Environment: real
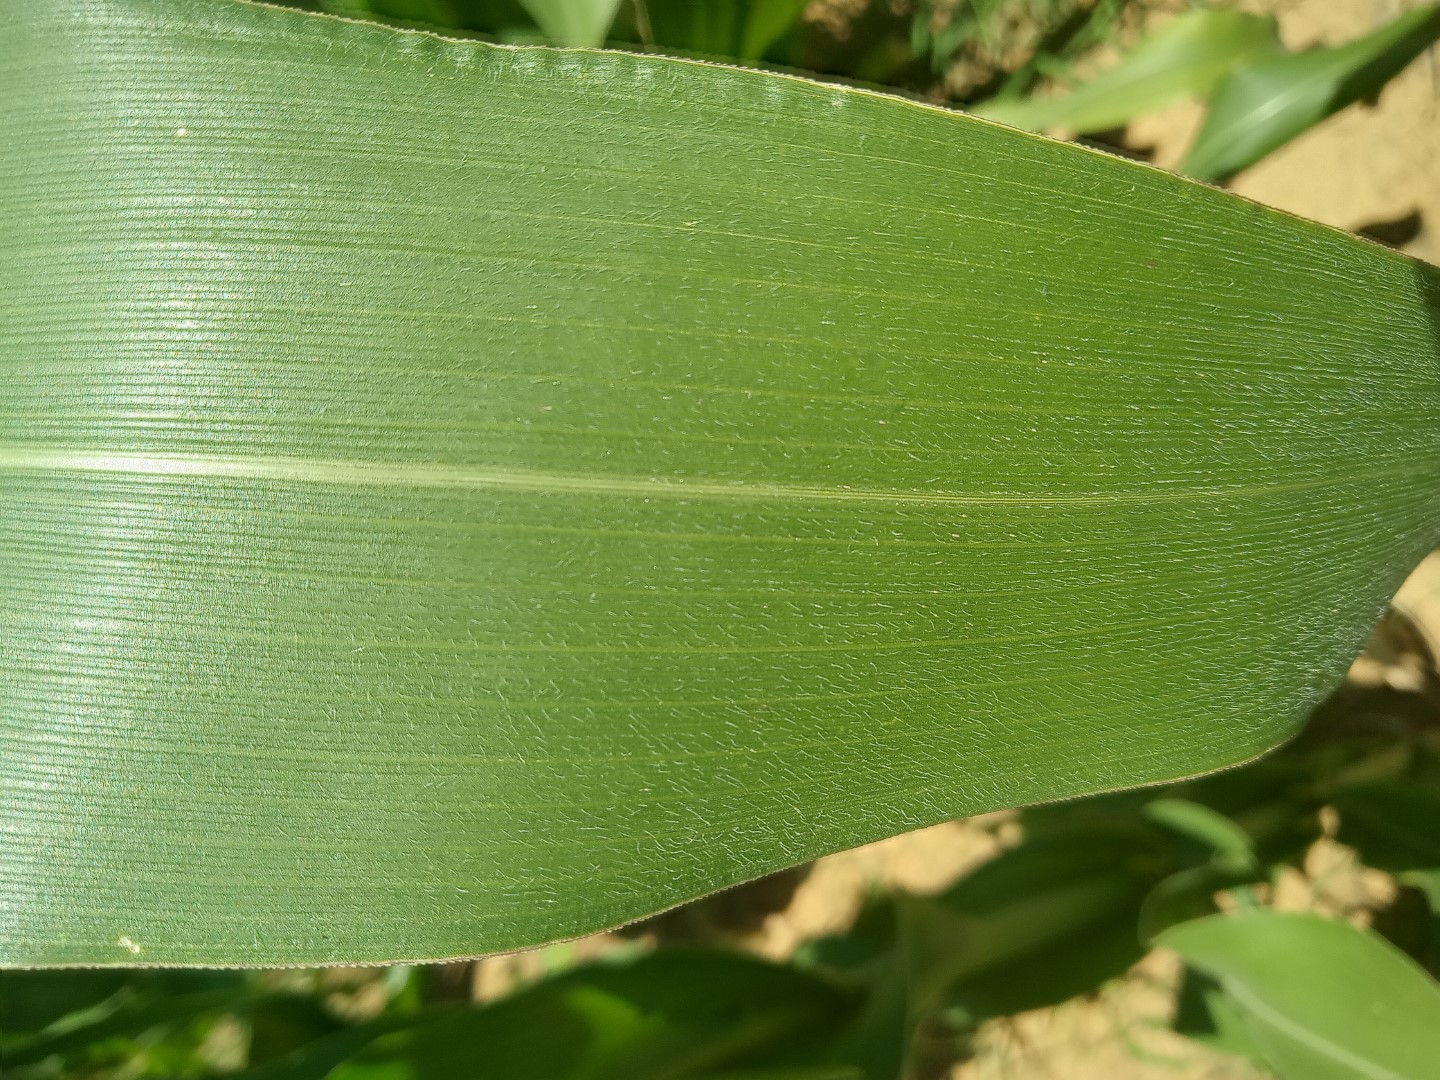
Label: healthy